Adams Fall

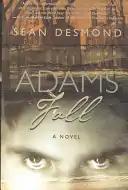
First edition hardcover

Adams Fall is writer Sean Desmond's first novel. It recounts the events which occur to a college student in his senior year at Harvard University. In the midst of completing his thesis and applying for a study abroad program, the narrator copes with his stresses by resorting to alcohol and other drugs.